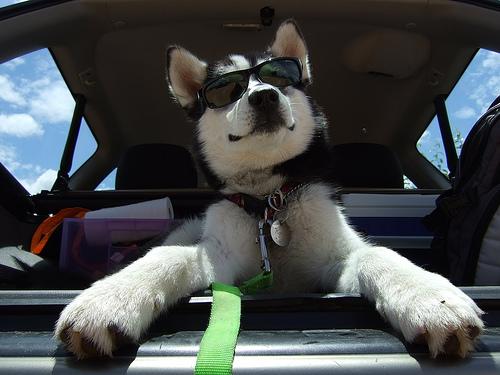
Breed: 232-n000083-Eskimo_dog